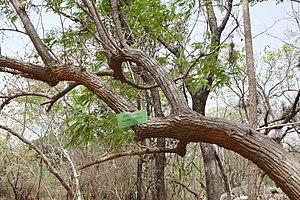
Nauclea latifolia au Bénin, dans l'Atakora, à proximité des chutes de Kota.
Les chutes de Kota forment un chapelet de cascades à l'est de la chaîne de l'Atacora au Bénin. Elles font partie des aires protégées du Bénin et sont situées dans l'arrondissement de Kotopounga, à une vingtaine de kilomètres de Natitingou.
Sarcocephalus latifolius est une espèce de plantes de la famille des Rubiaceae, originaire d'Afrique subsaharienne.